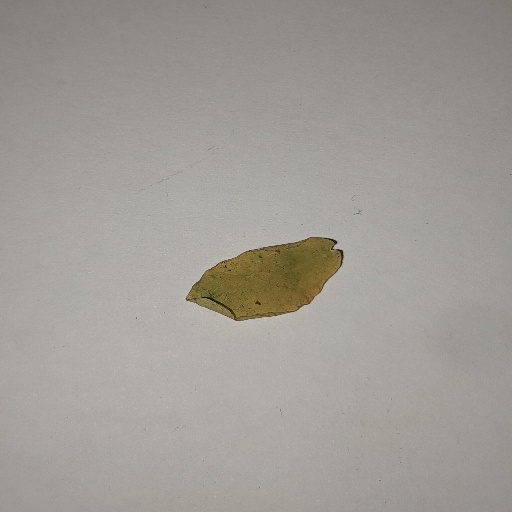
Species: Sojina
Leaf condition: Yellow Leaf